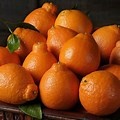
Label: mandarine